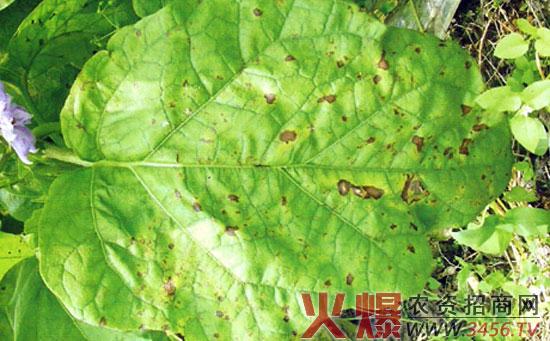
Plant: Eggplant
Disease: eggplant cercospora leaf spot